The Revenge of Seven

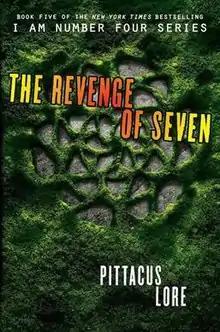
Front cover of The Revenge of Seven

The Revenge of Seven is a young adult science fiction novel by Pittacus Lore and the fifth book in the "Lorien Legacies" series. The book was published by HarperCollins on August 26, 2014.